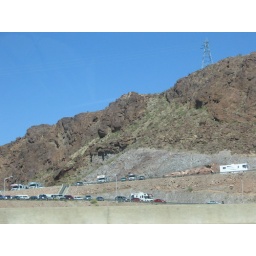
just a fraction of the dozens of cars along the road winding around and over the dam...